St. Moritz Ice Rink

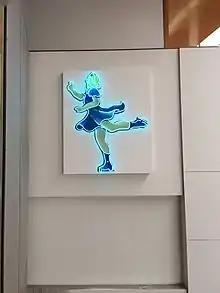
St Moritz Skating Girl at the St Kilda Town Hall

The St. Moritz rink operated for over forty years, but in the 1970s trade declined in the face of competition from newer venues in the suburbs as well as roller skating and discotheques. In 1980 it was sold to developers Hudson Conway and trucking magnate Lindsay Fox (who had grown up in St Kilda and played ice hockey in the venue), but continued to operate, closing suddenly in early 1982, amid fears for its future. It was then nominated to the Historic Buildings Preservation Council, but a majority of City of St Kilda councillors voted to oppose this action and uphold a demolition permit already issued. The building infamously suffered a fire later that year, leaving only the facades, which were demolished soon after. The site remained vacant until about 1991, when a mid-price hotel was constructed called the St Moritz, which dropped the reference in 1993 become just the Novotel St Kilda.